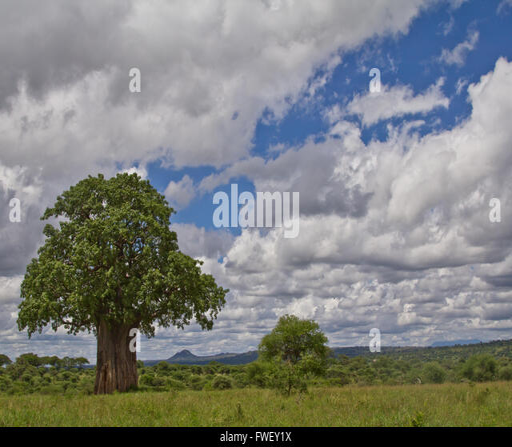
baobab tree on the savannah